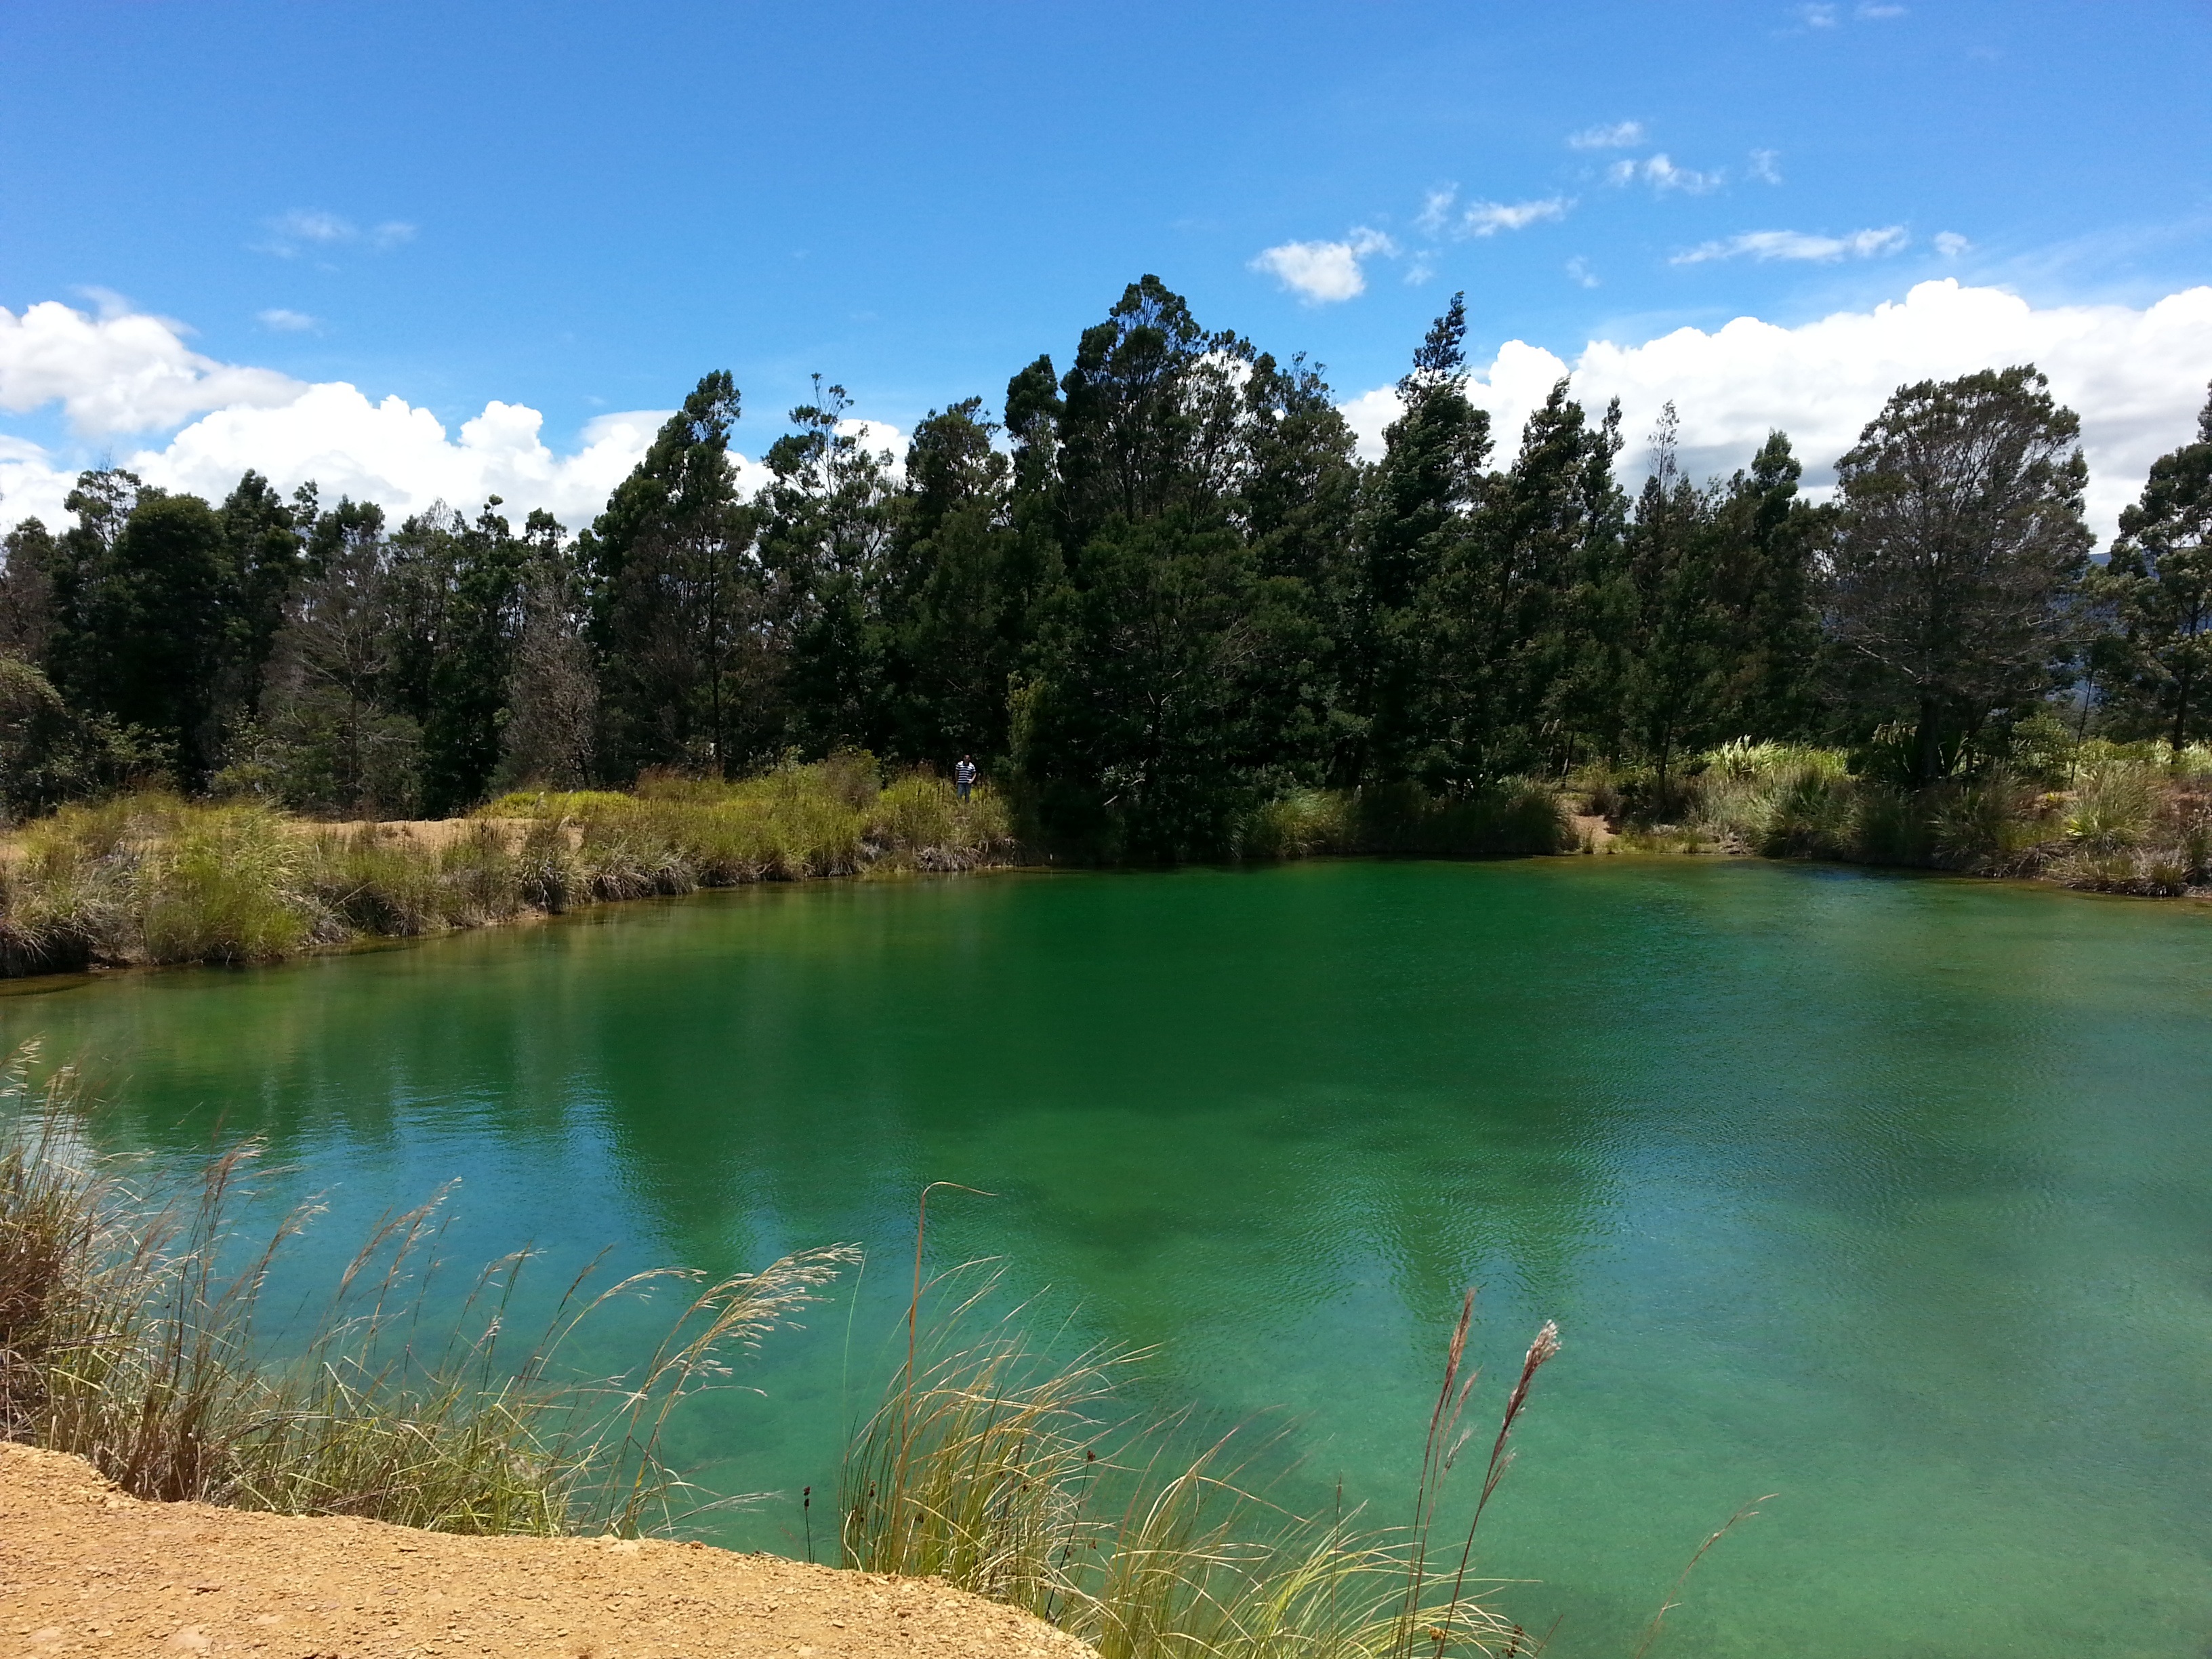
landscape, wilderness, mountain, field, meadow, lake, pond, reservoir, body of water, loch, fish pond